Tannler–Armstrong House

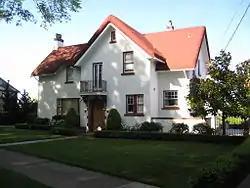
The Tannler–Armstrong House in 2009

The Tannler–Armstrong House is a historic residence in Portland, Oregon, United States. It is a well-preserved and locally distinct example of the English Cottage style. Built in 1924, it was designed during a period when the style was very popular for new homes in Northeast Portland. Between 1920 and 1935, over fifty homes were built in this style in the Northeast quadrant. The house exhibits many of the defining characteristics of the English Cottage style, including rolled eaves to imitate a thatched roof, eyebrow dormers, intersecting roof lines, stucco walls, narrow, paired windows, and arched doorways.